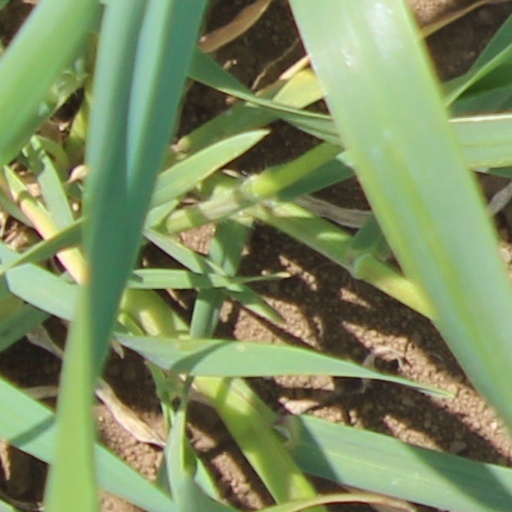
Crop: wheat